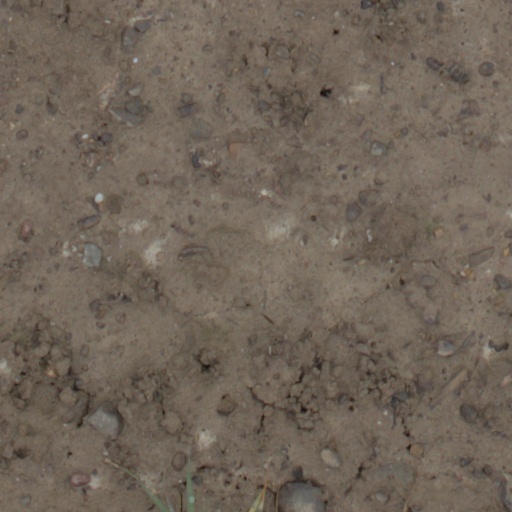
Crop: wheat